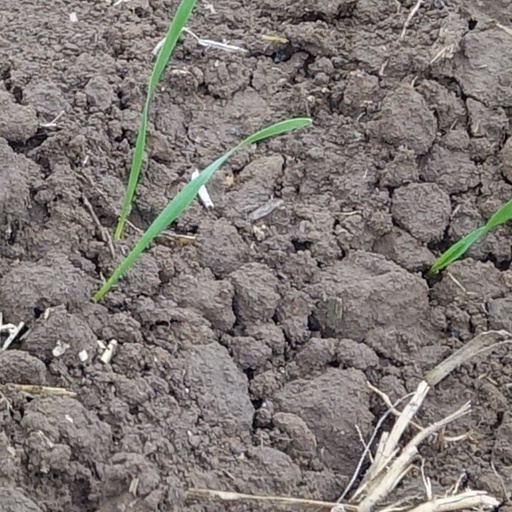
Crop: wheat